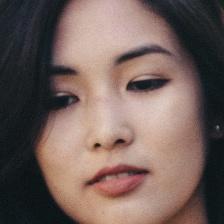
Label: faces